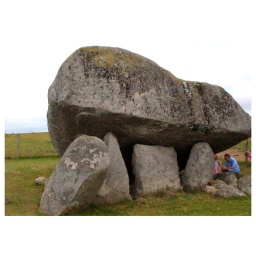
The Browns Hill Dolmen. It's massive. It's an ancient burial site in the middle of a cow field in Eastern Ireland.